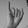
ASL letter: I